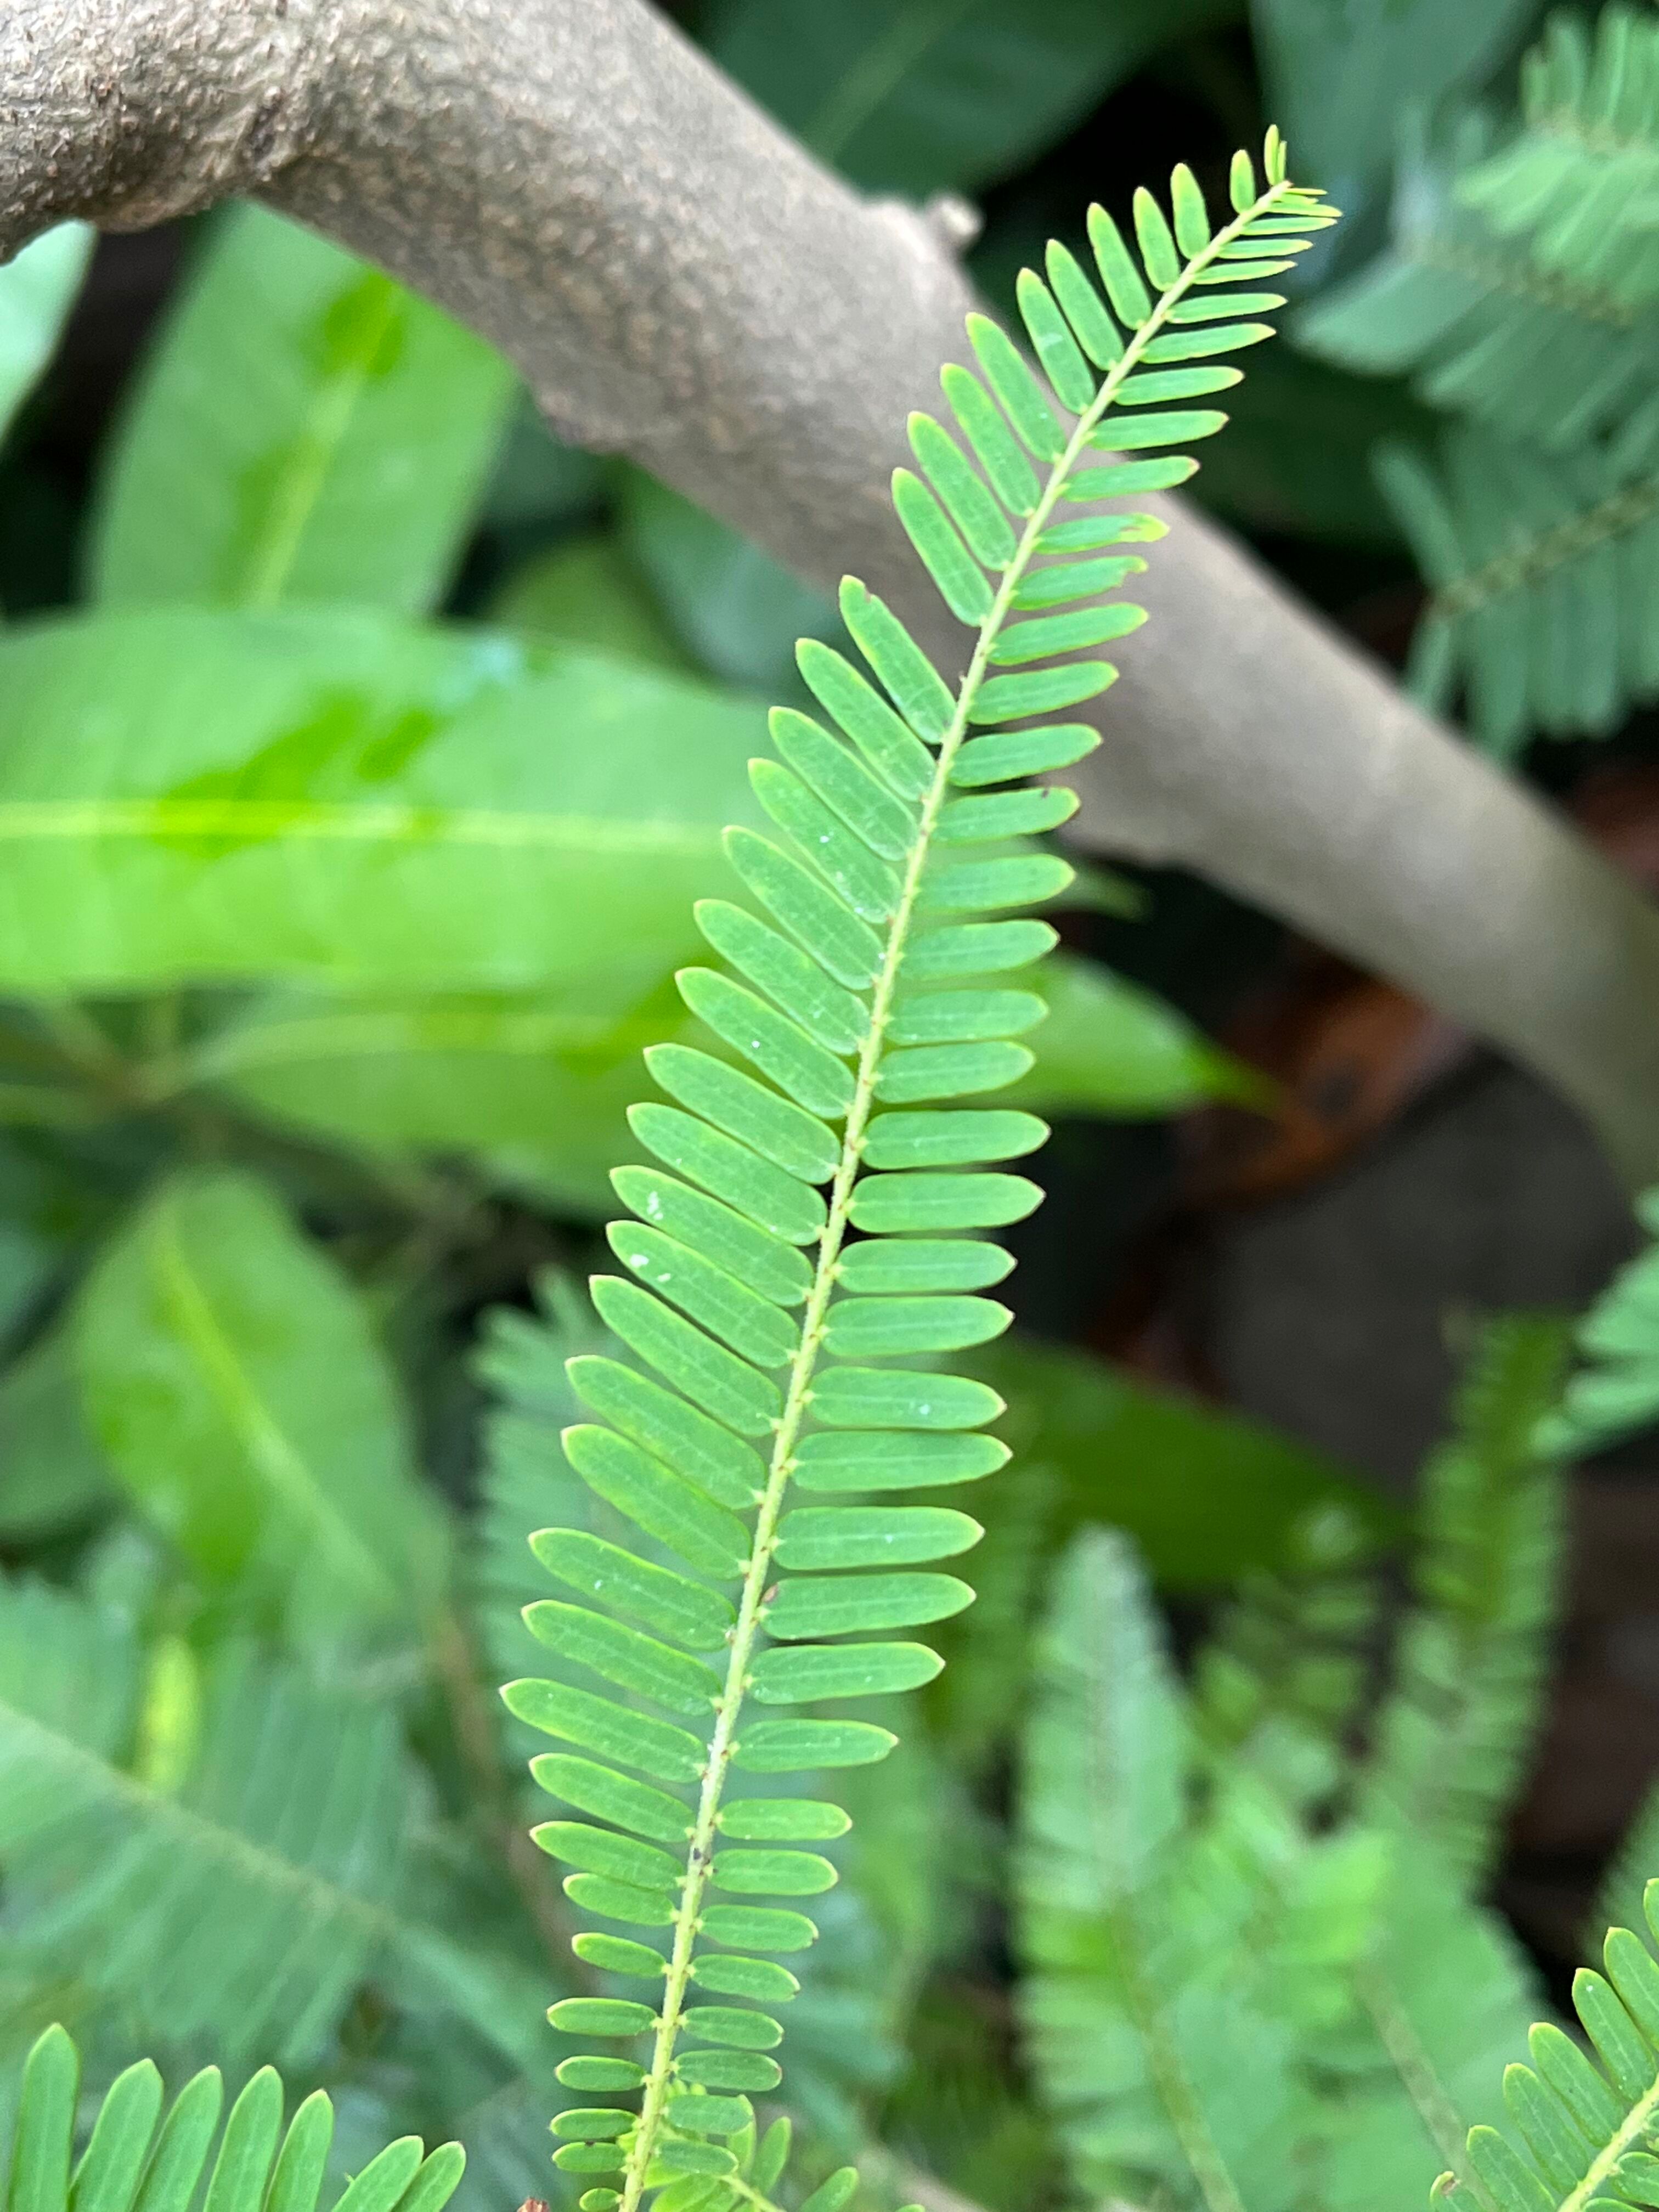
Plant species: phyllanthus-emblica